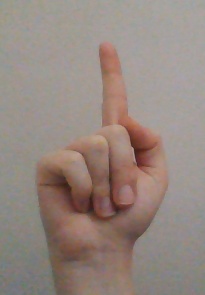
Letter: bb